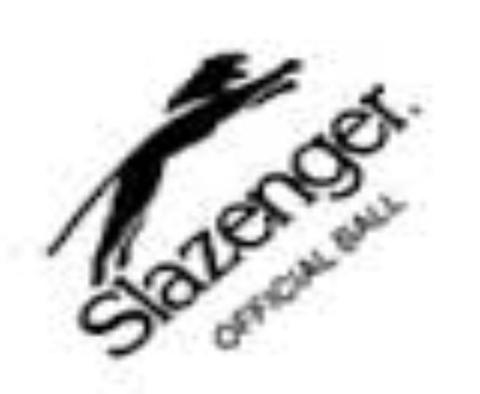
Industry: Sports